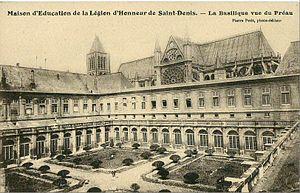
Les maisons d'éducation de la Légion d'honneur sont des établissements scolaires secondaires français créés par Napoléon Iᵉʳ. C'est à l'origine une œuvre sociale destinée à prendre en charge l'éducation de jeunes filles pauvres ou orphelines de guerre, dont les parents, grands-parents ou arrière-grands-parents ont mérité la Légion d'honneur.